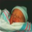
Label: baby